Émile-Guillaume Léonard

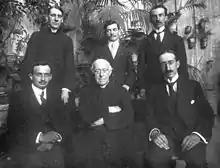
Émile-Guillaume Léonard (top-right) at the French Academy in Rome in 1919-20

Émile-Guillaume Léonard (20 July 1891 – 11 December 1961) was a French historian. He was director of studies at the École pratique des hautes études and specialist in the history of Protestantism.